Errol Taggart

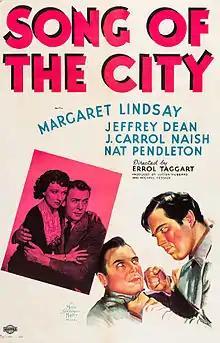
Poster for the 1937 film "Song of the City"

Errol Taggart (July 15, 1895 – August 30, 1940) was a Canadian film director and film editor who worked in Hollywood during the 1920s and 1930s. He was the editor of four movies directed by Tod Browning and starring Lon Chaney: "The Unknown" (uncredited) with Joan Crawford, "The Road to Mandalay", "The Blackbird", and the lost film "London After Midnight" (uncredited). He also edited Browning's film "Drifting" featuring Wallace Beery and Anna May Wong in supporting roles, and was Browning's first assistant director on "Freaks" (uncredited) featuring Olga Baclanova and a cast of actual carnival sideshow freaks. Taggart also directed seven films, including "Sinner Take All", "Song of the City", and "The Women Men Marry".